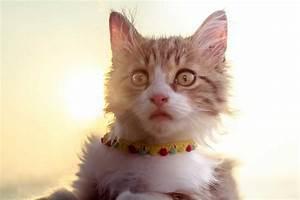
cat